List of people from Detroit

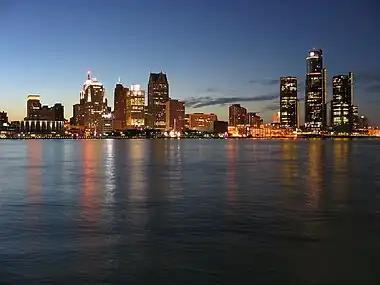
Detroit, as seen from Windsor, Canada

The following is a list of people from Detroit, Michigan. This list includes notable people who were born, have lived, or worked in and around Detroit as well as its metropolitan area.